Kimberella

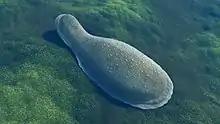
Reconstruction of "Kimberella quadrata"

The genus is named in honour of Mr. John Kimber, student, teacher, and collector; who lost his life during an expedition to Central Australia in 1964. Originally, the genus was given the name "Kimberia", however, the name "Kimberia" was already in use as a subgenus of "Turritella" (Gastropoda), according to Dr. N. H. Ludbrook; and a new genus, "Kimberella", was proposed by Mary Wade in 1972.